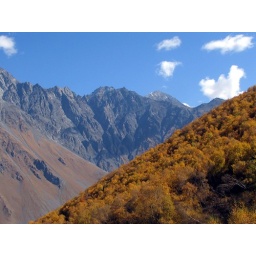
A mountain of rock and a mountain of autumn trees, in Kazbegi, Georgia